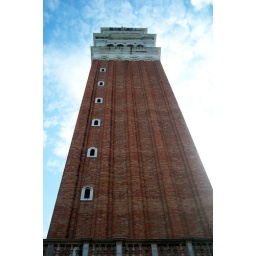
This is the clock tower in San Marco Square in Venice